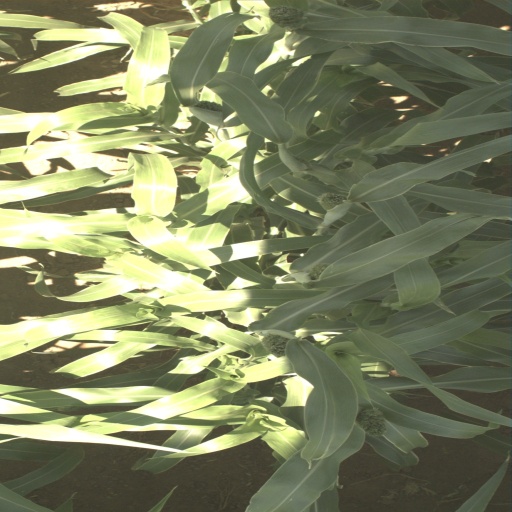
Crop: sorghum